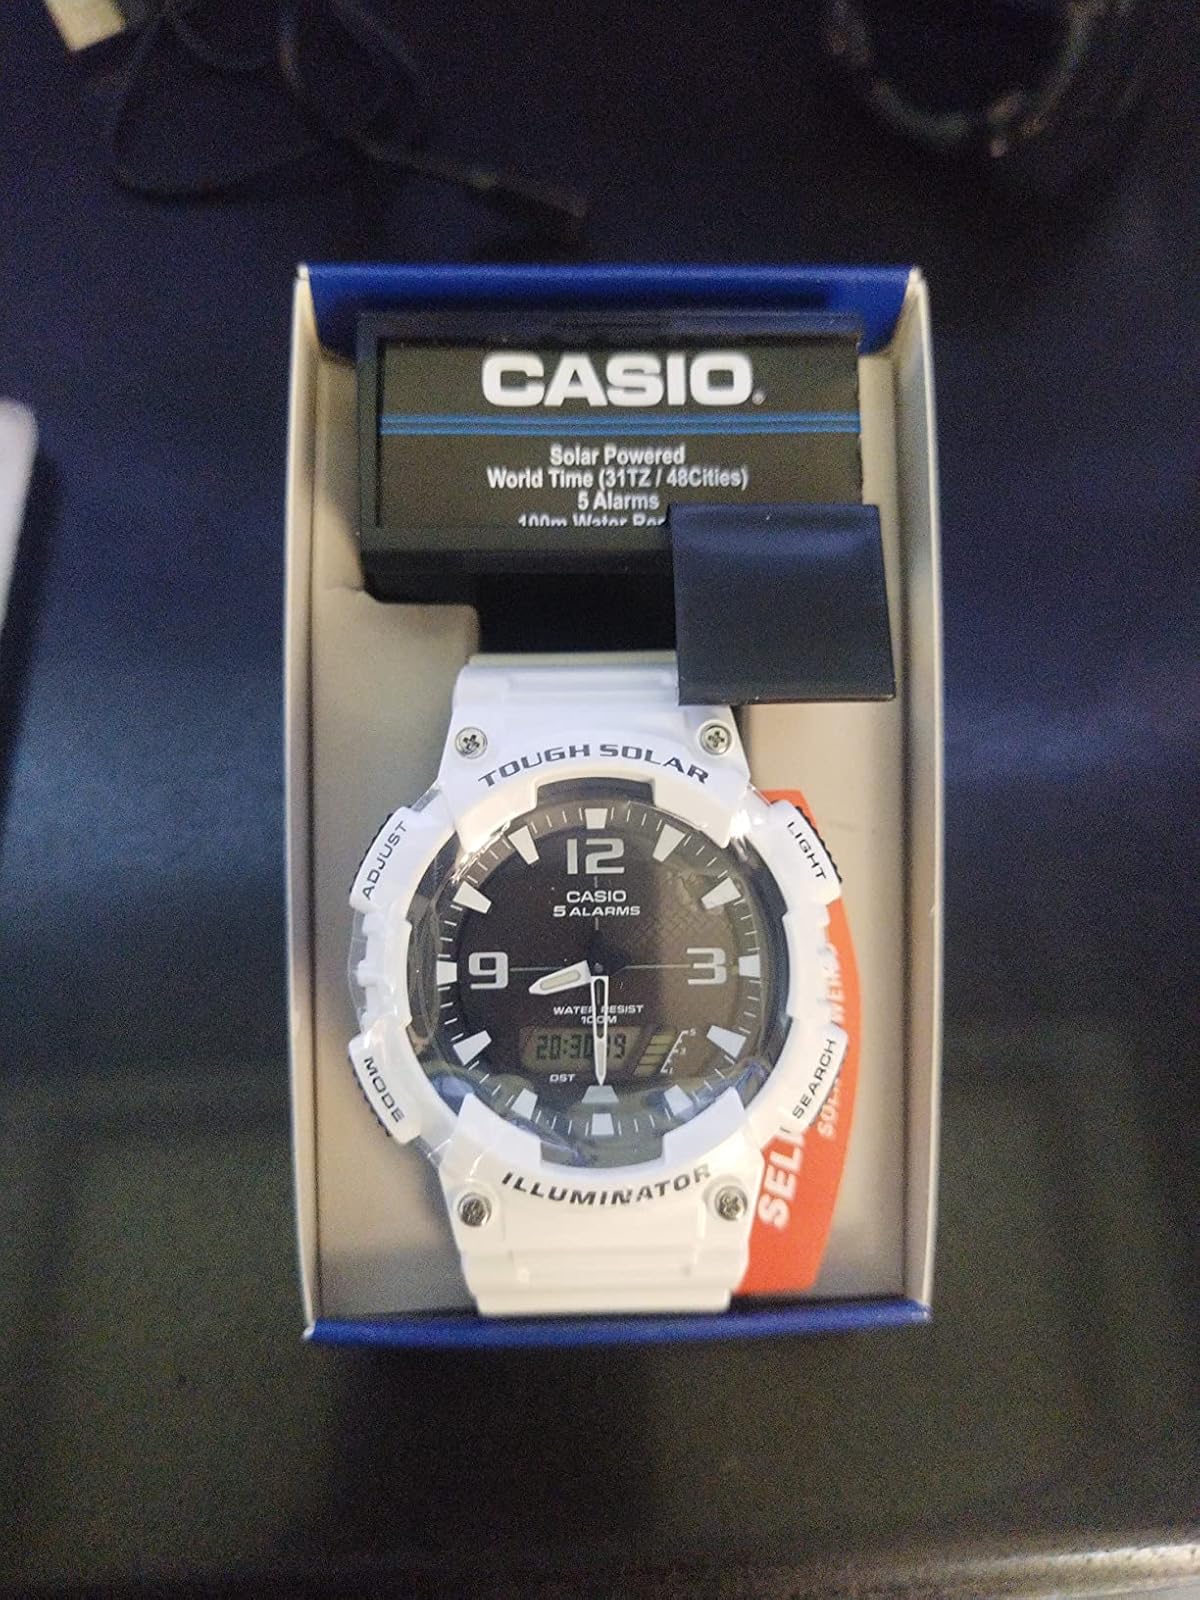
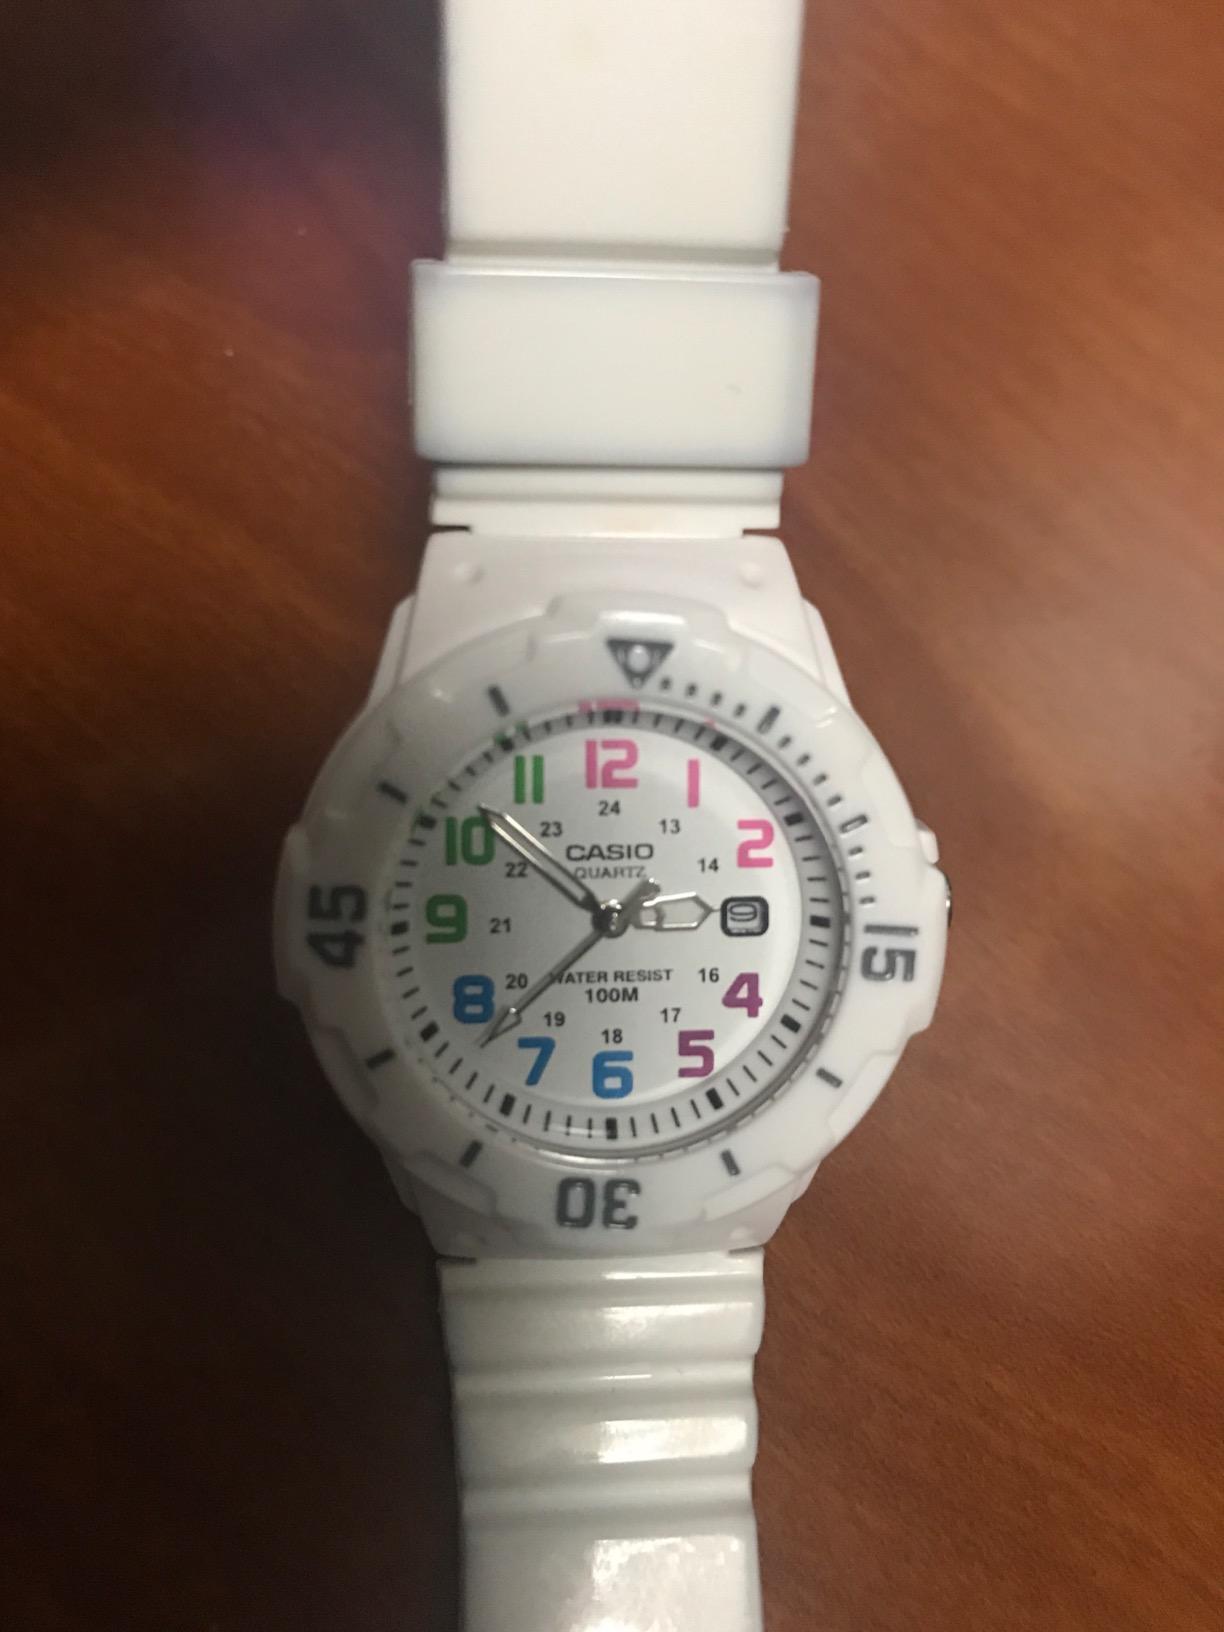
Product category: accessories_watch
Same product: no